IT infrastructure

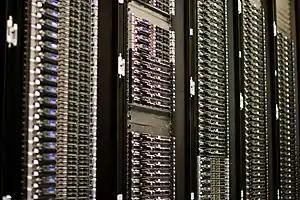
A server is a physical component to IT Infrastructure.

Information technology infrastructure is defined broadly as a set of information technology (IT) components that are the foundation of an IT service; typically physical components (computer and networking hardware and facilities), but also various software and network components.